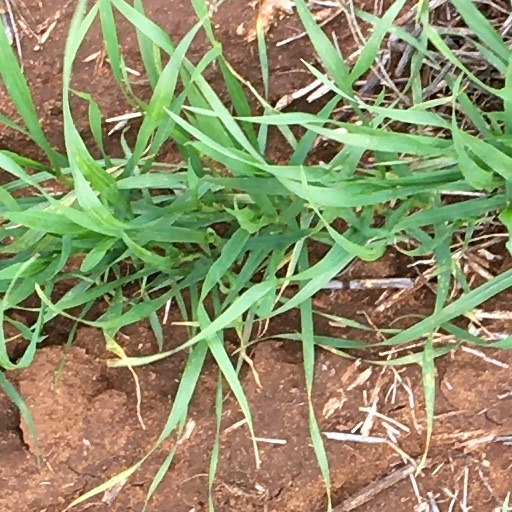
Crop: wheat